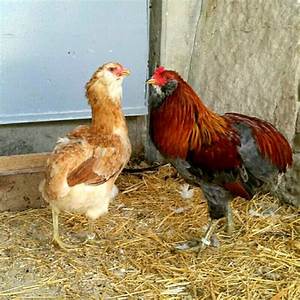
Label: chicken